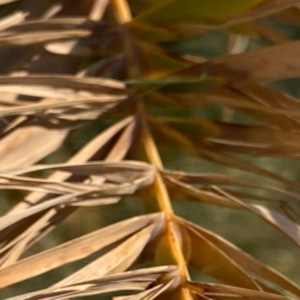
Label: Leaf Spots